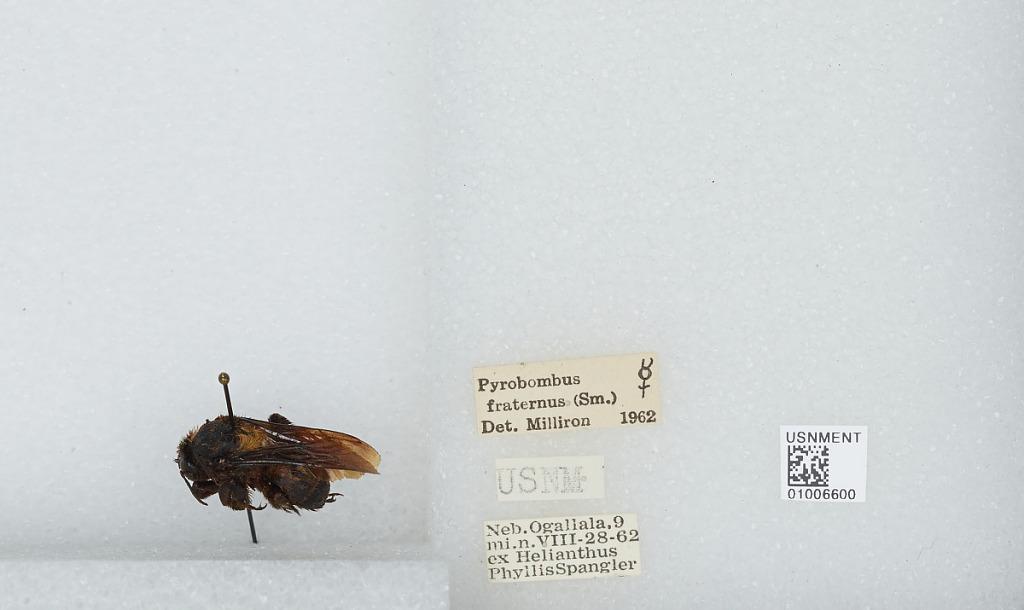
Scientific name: Bombus (Fraternobombus) fraternus (Smith)
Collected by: P. Spangler
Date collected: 1962-8-28
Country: United States
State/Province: Nebraska
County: Keith
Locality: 9 miles North of Ogallala
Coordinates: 41.2067, -101.669
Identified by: Milliron